Kyliane Dong

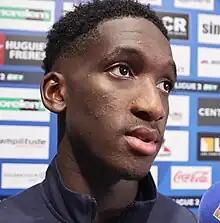
Dong in 2023

Kyliane Dong (born 27 September 2004) is a French professional footballer who plays as a forward for German club FC Augsburg.